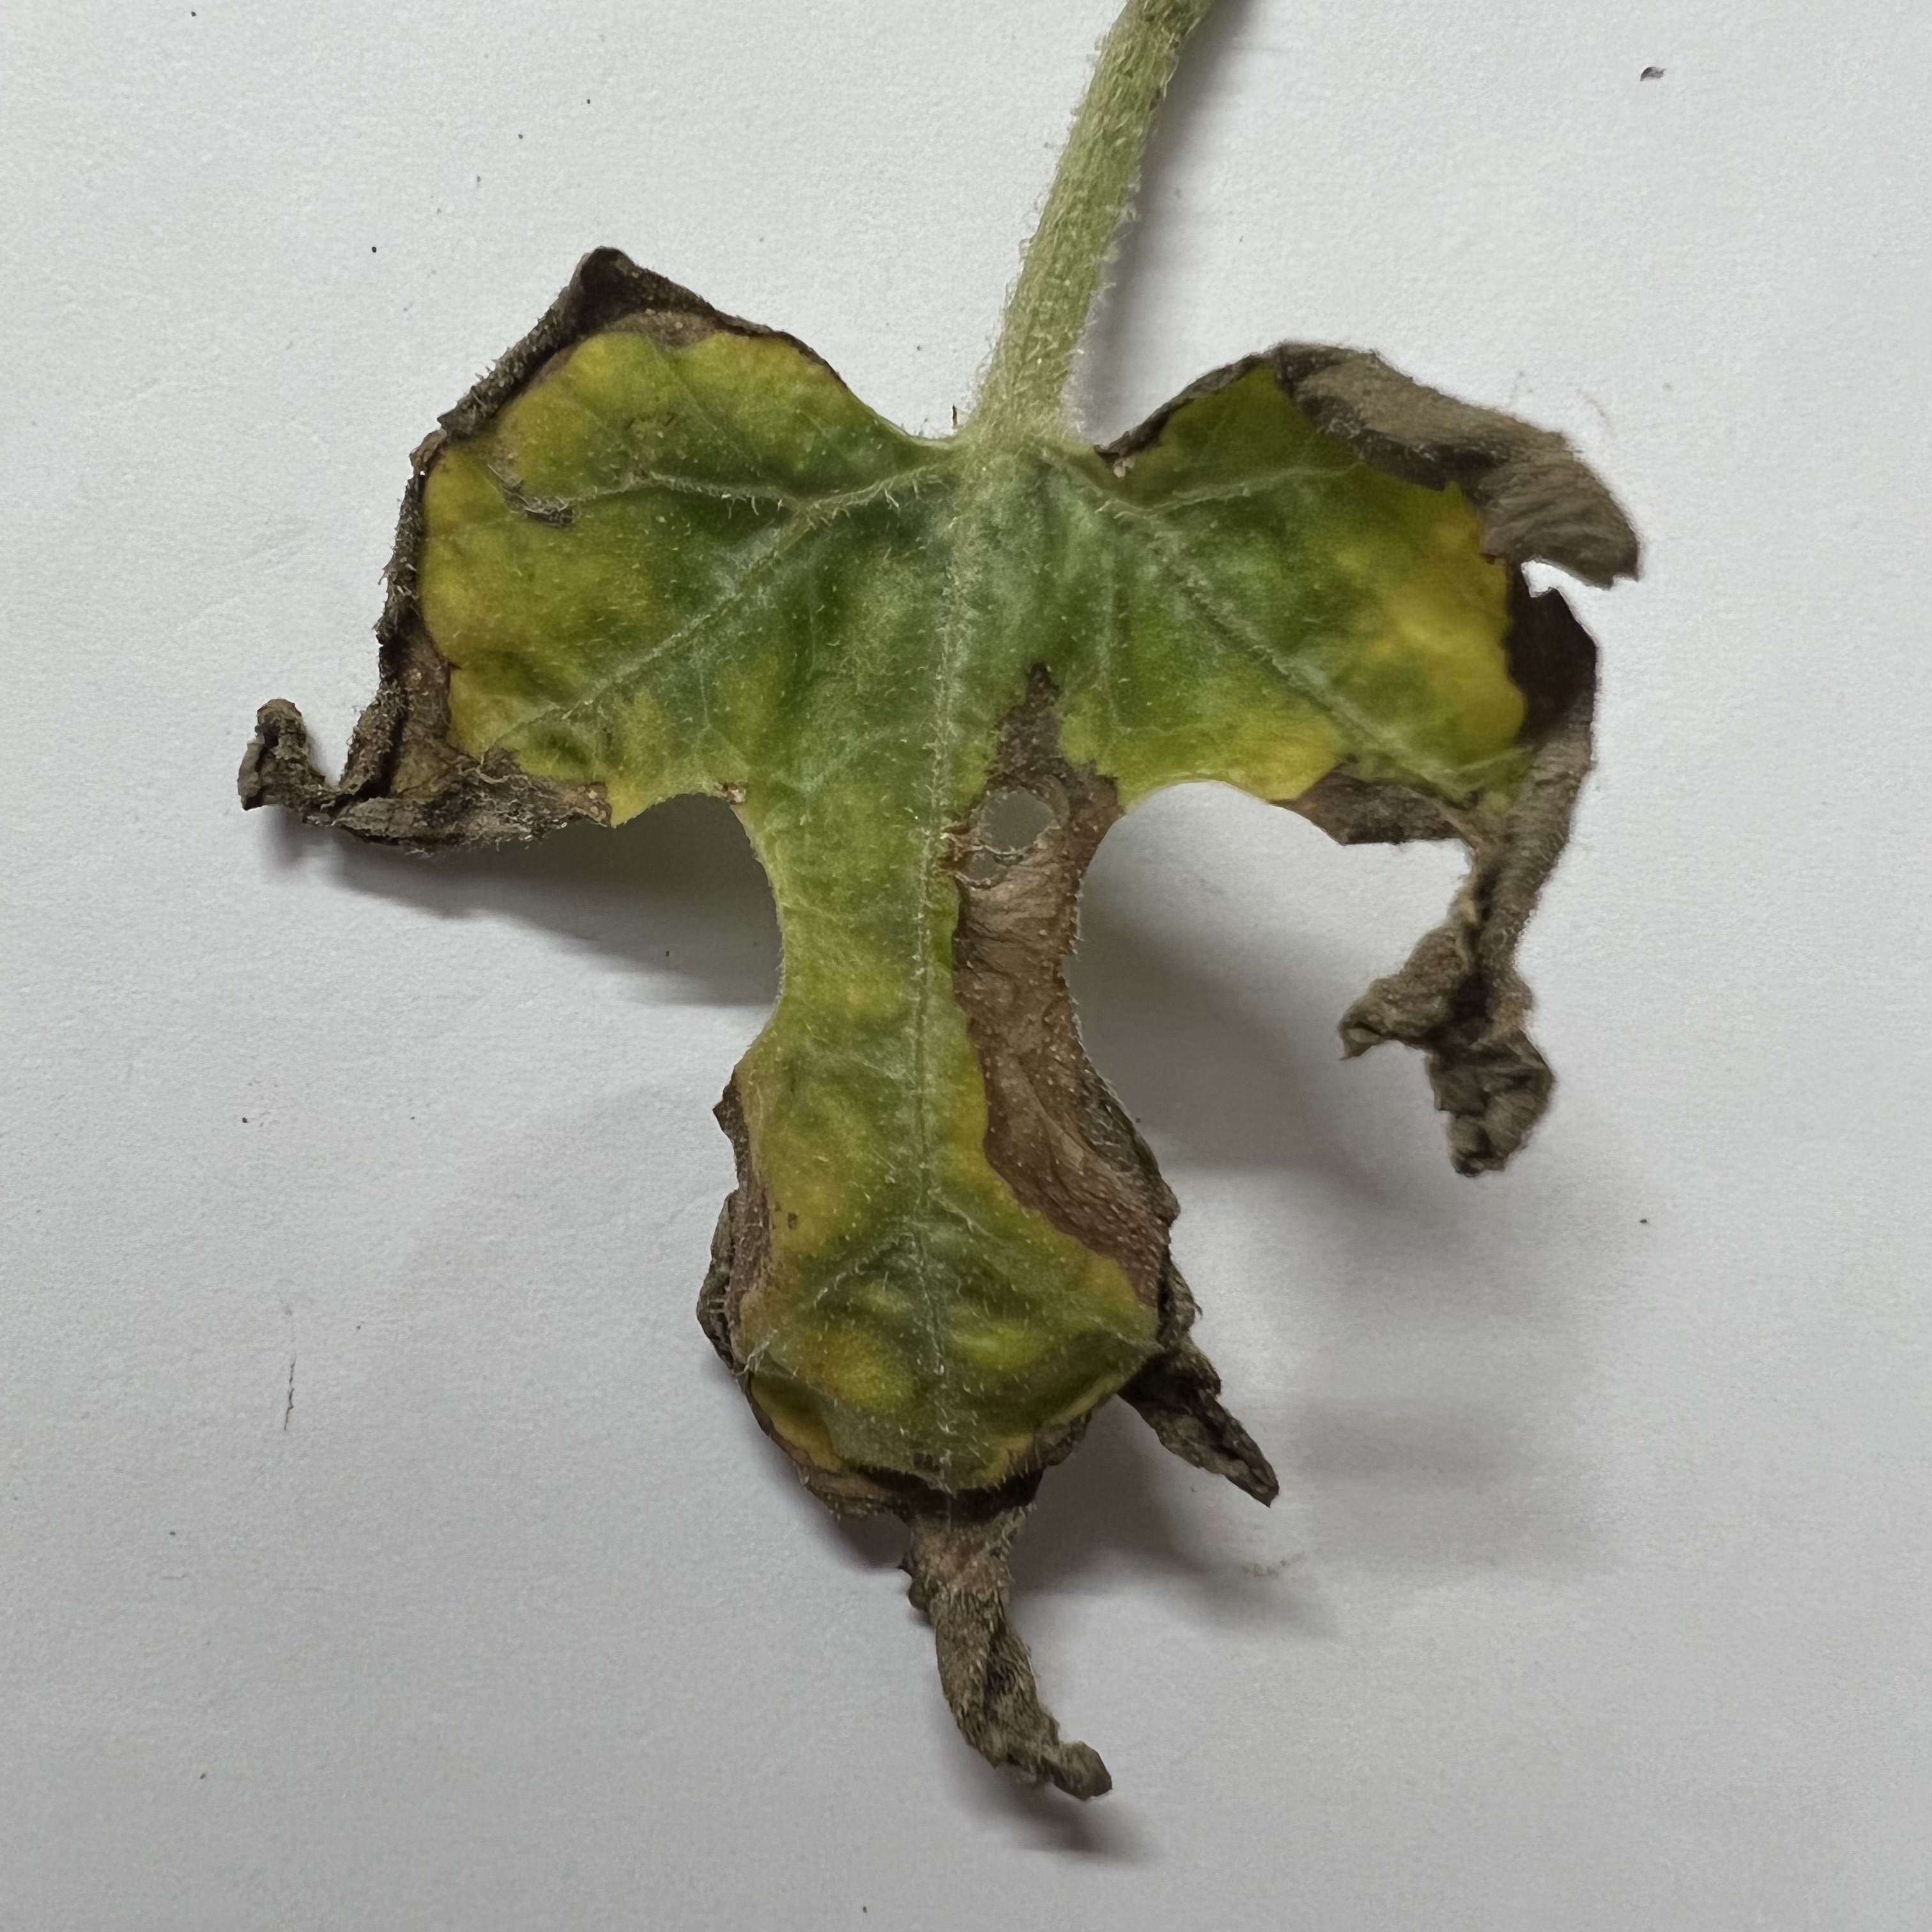
Label: Downy_Mildew